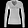
Label: Pullover